Hooked (book)

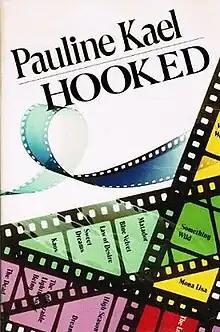
First edition (publ. E. P. Dutton)

Hooked: Film Writings, 1985–88 (1989) is the ninth collection of movie reviews by the critic Pauline Kael, covering the period from July 1985 to June 1988. All articles in the book originally appeared in "The New Yorker".